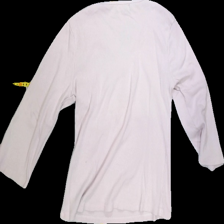
View: back
Type: Blouse
Category: Ladies
Brand: Not Applicable
Colors: Pink
Material: 95%cotton 5%elastane
Pattern: Plain
Cut: Regular, V-collar
Size: L
Season: All
Trend: No trend
Stains: No
Price range: <50
Recommended usage: Export